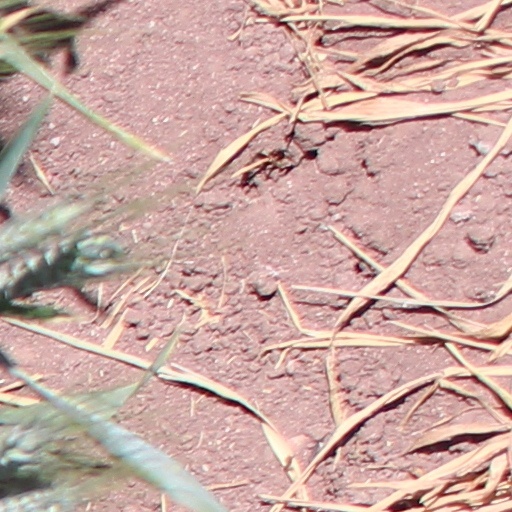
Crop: wheat